Skellefteå AIK

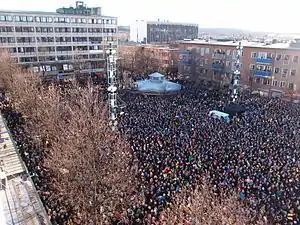
10,000 citizens of Skellefteå, celebrating Skellefteå AIK's first Swedish Championship title in 35 years.

In the 2014–15 SHL season, Skellefteå won their third consecutive regular season trophy. Doing so after having lost 14 players of top European class however, experts were impressed by the consistency of their managing, training and playing style. Going into the playoffs after their impressive regular season win, Skellefteå once again were huge favorites to win the le mat trophy. Although experts generally agreed that they were going to face a tougher challenge this year.